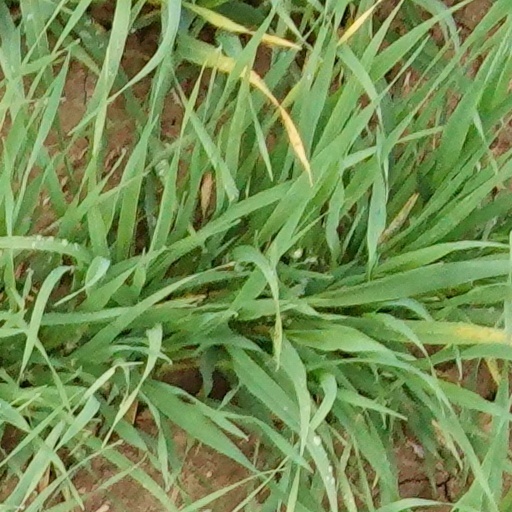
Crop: wheat